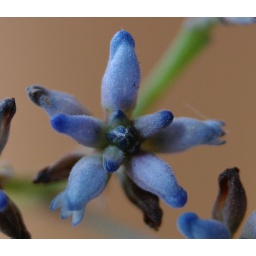
&lt;i&gt; Conospermum tenuifolium &lt;/i&gt;: Proteaceae. Lovely blue tubular flowers on a shrub that grows around Sydney and Gosford.